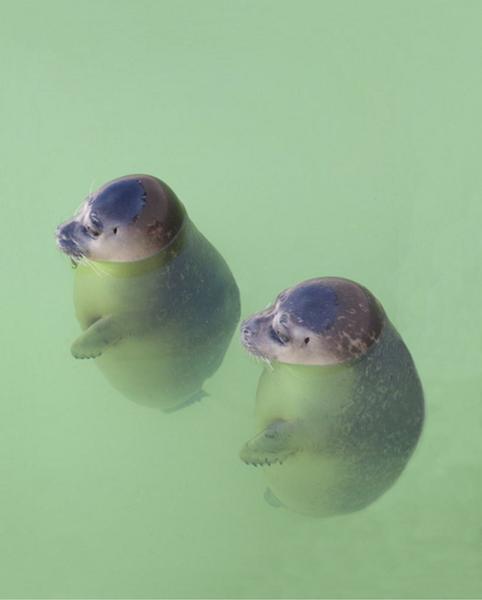
回答: ヒキガエルの卵だと思ってたら、なんだか違うものになってきた